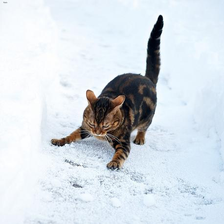
Species: cat
Breed: Bengal